Shree Panch

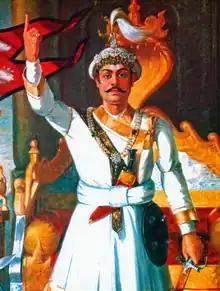
Prithvi Narayan Shah, The King Of Gorkha kingdom, under whom the "Shree Panch" honorific came into usage.

The term consists of two Sanskrit words: "Shree" (श्री), commonly used as an honorific, and "Panch" (पञ्च), meaning "five". The combined term "Shree Panch" was used as a royal designation for the king. It was not applied to other members of the royal family or government officials.